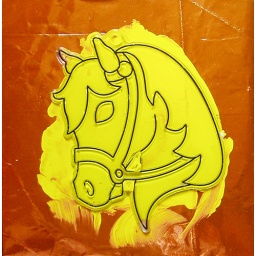
by Patrick McCarthy. Acrylic on shiny paper with horse wall hanging thing.